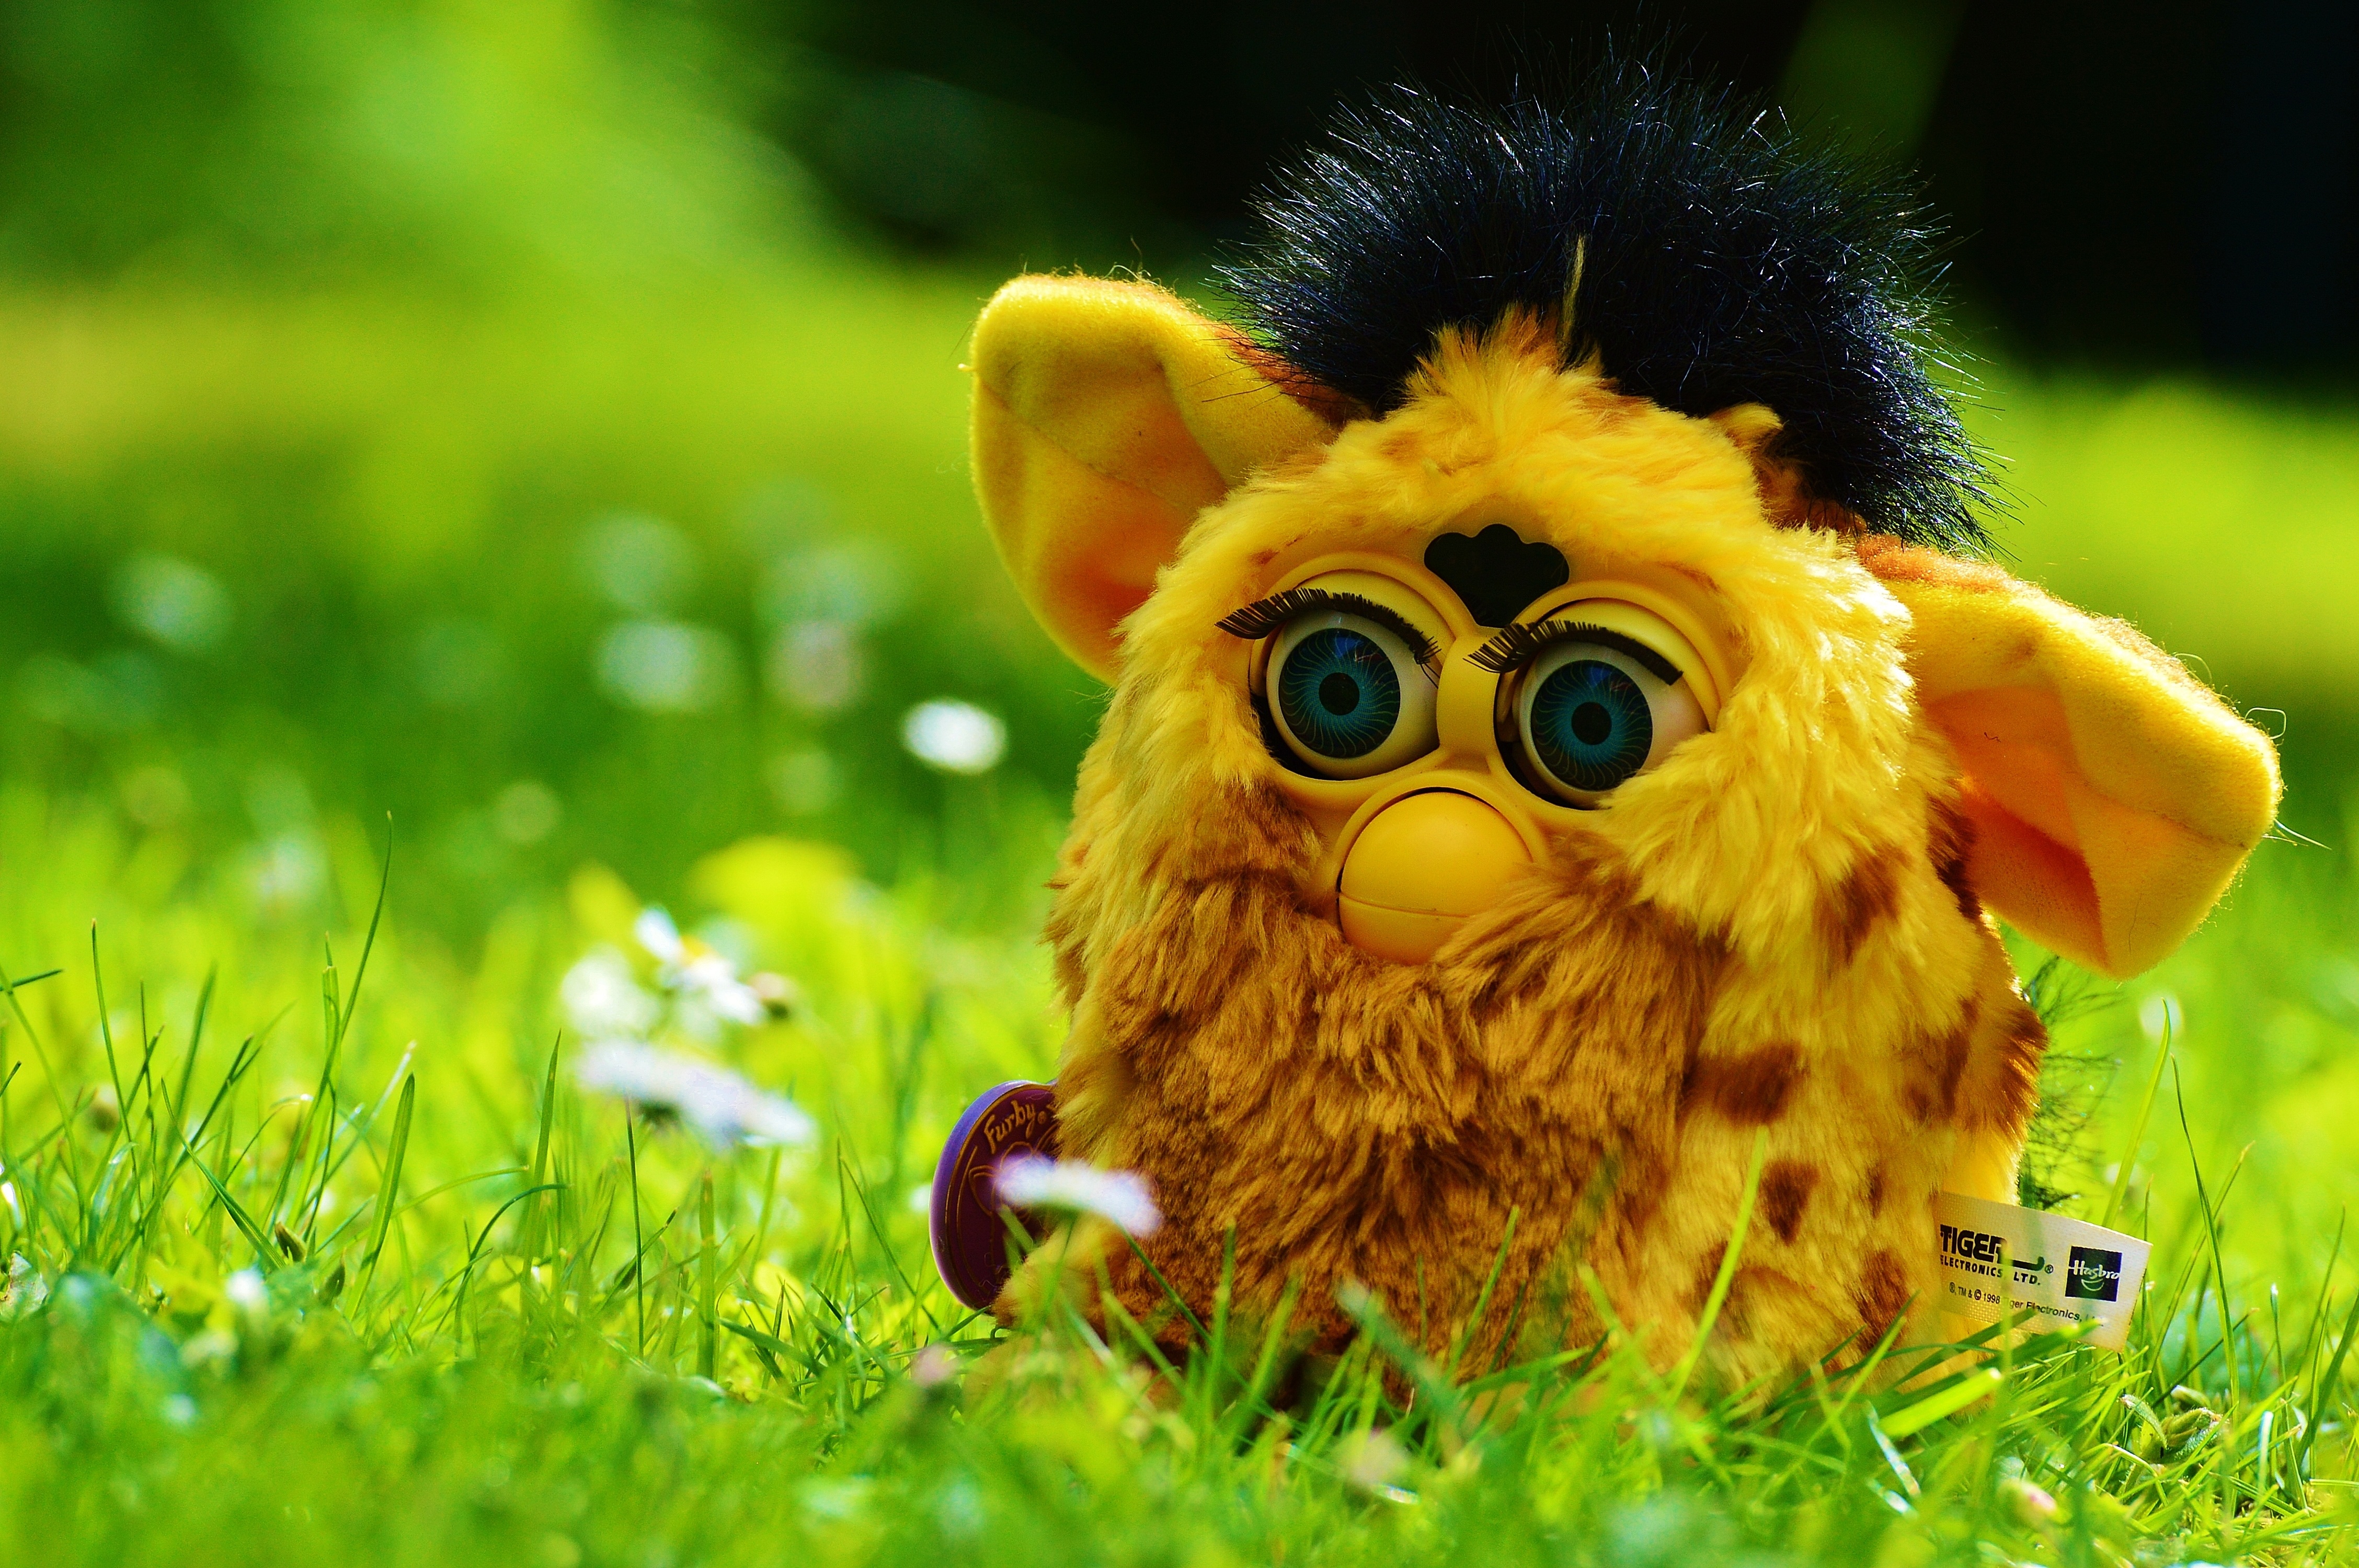
grass, lawn, meadow, flower, cute, insect, yellow, toy, children, toys, funny, macro photography, soft toy, stuffed toy, furby